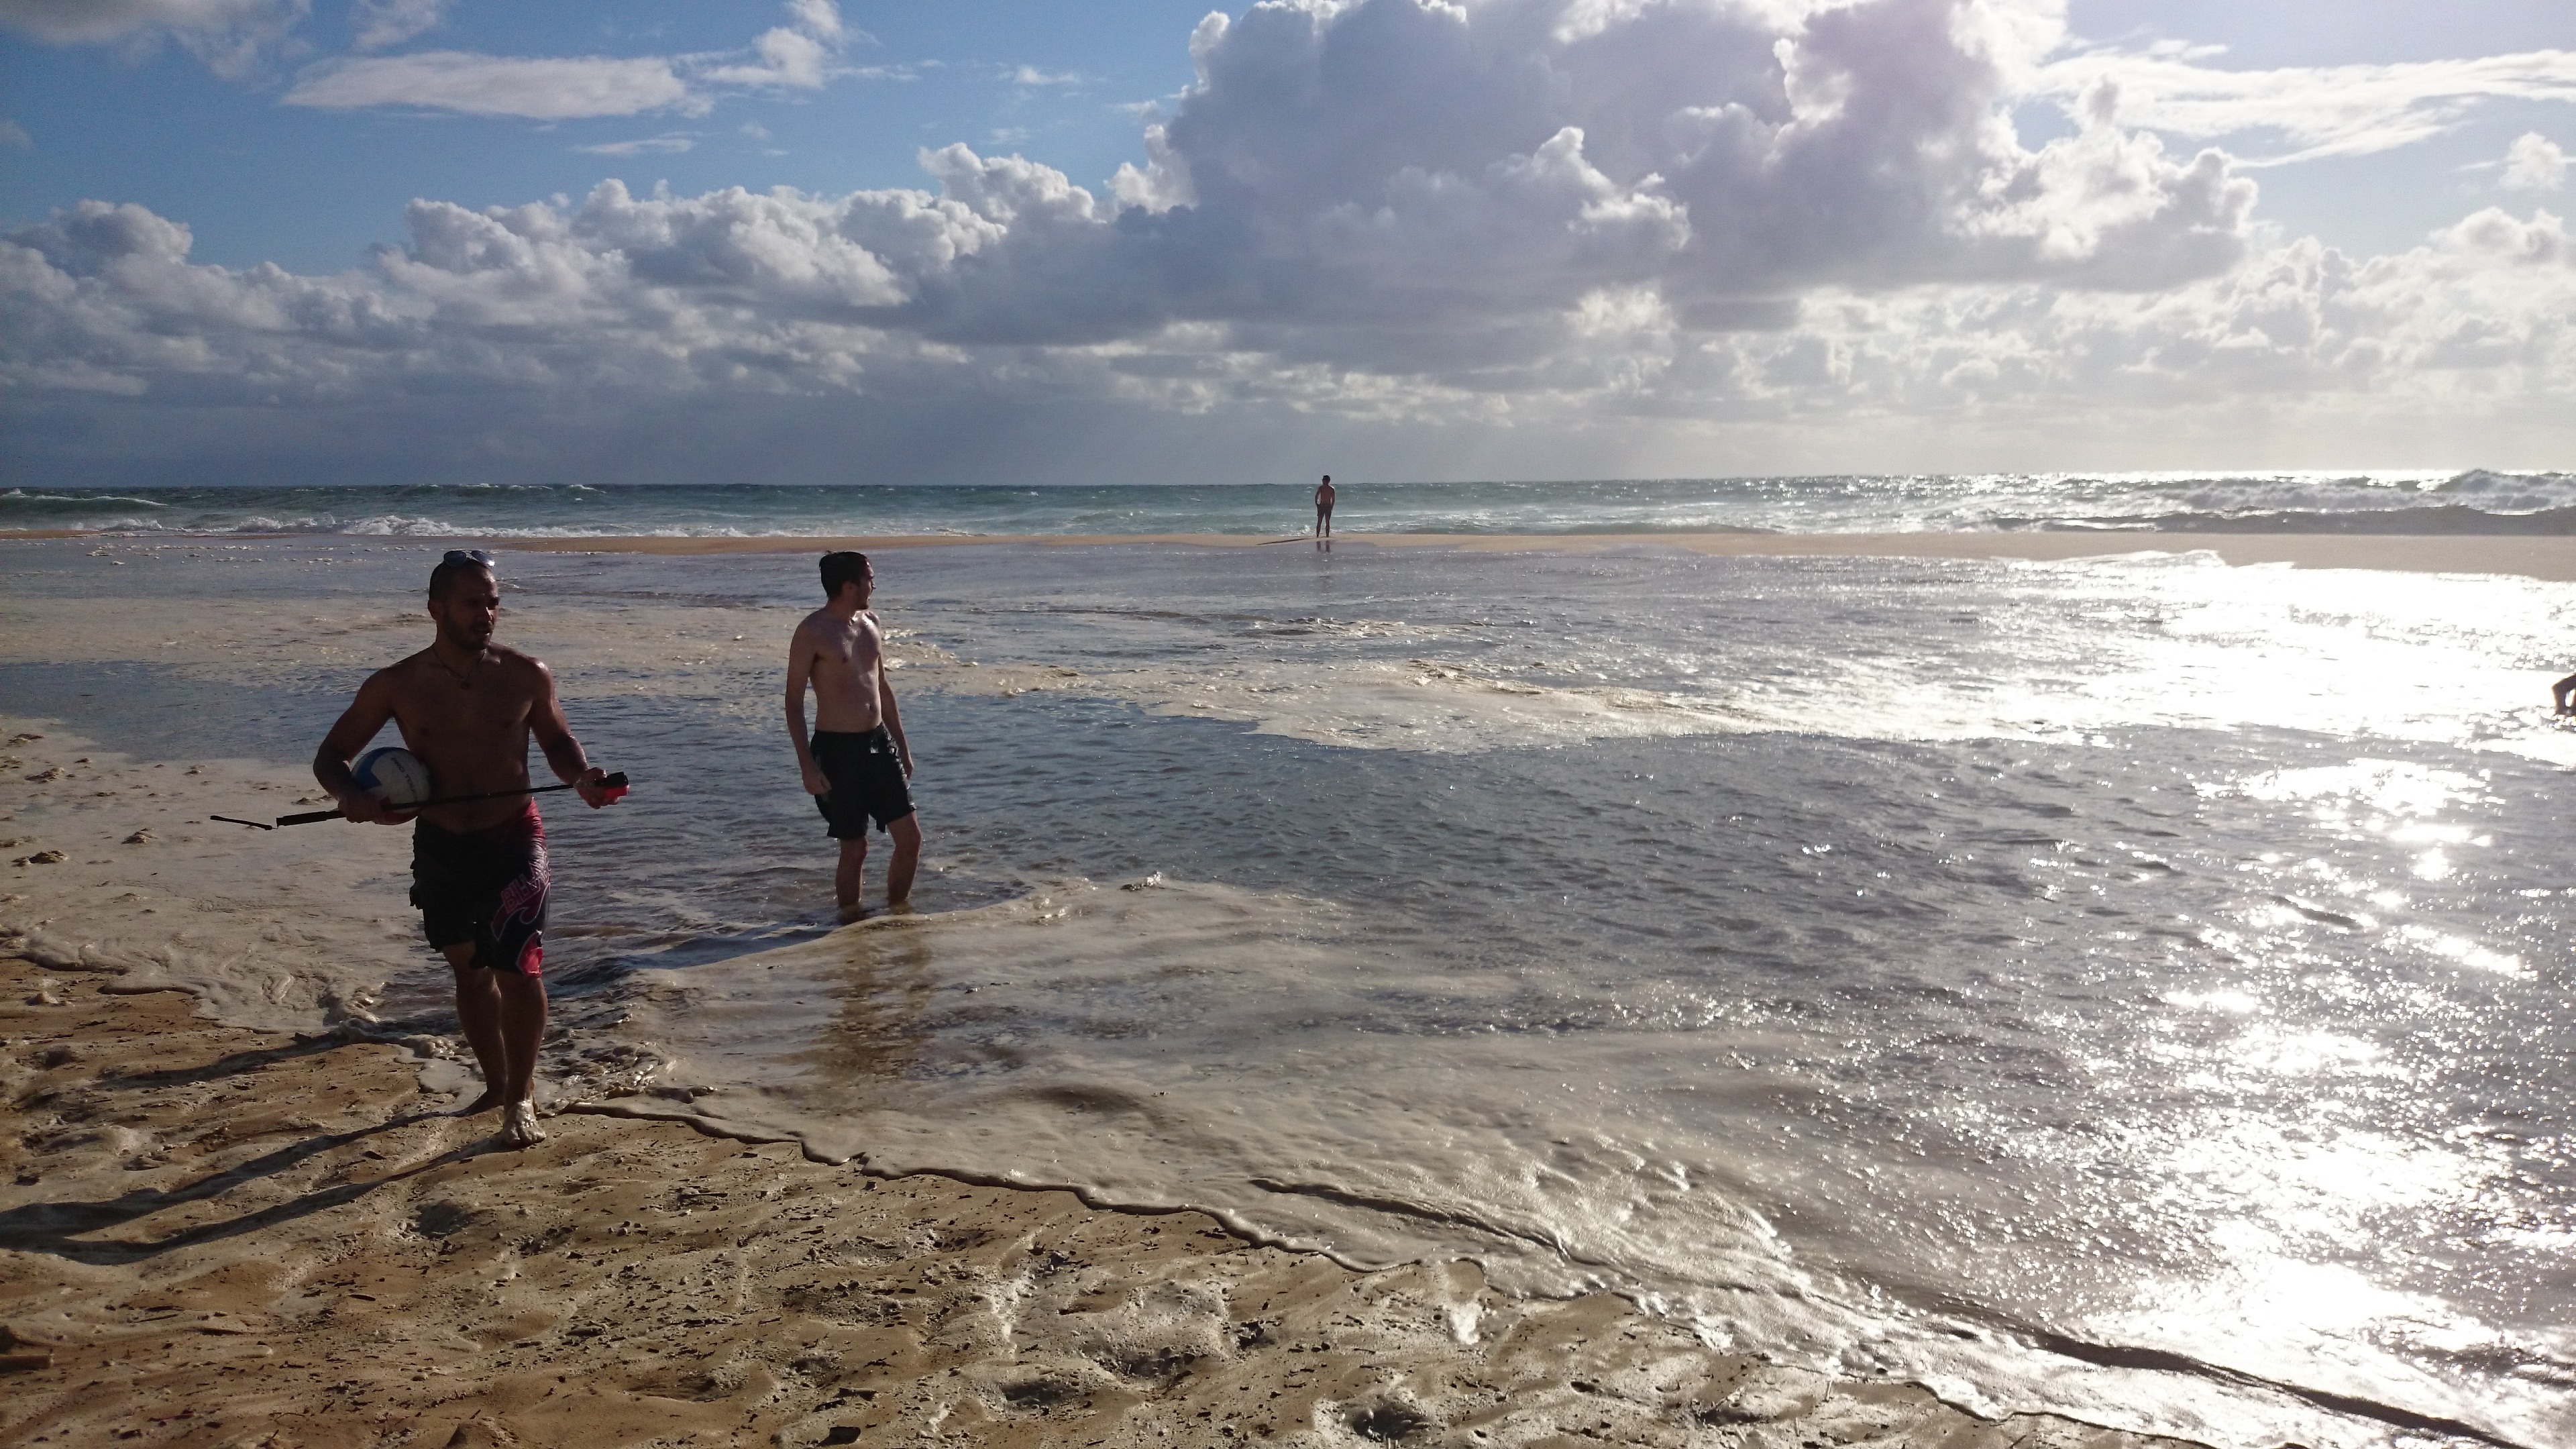
beach, landscape, sea, coast, sand, ocean, horizon, sky, shore, wave, wind, vacation, france, bay, body of water, cape, wind wave